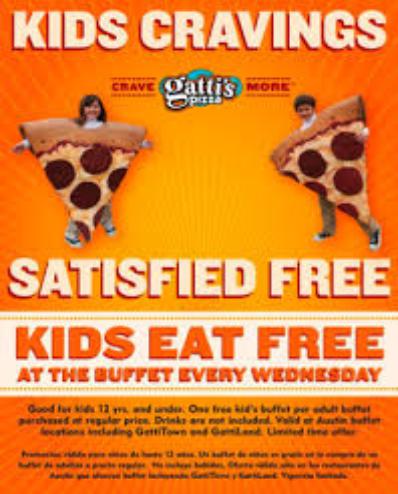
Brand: Gatti's Pizza
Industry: Food